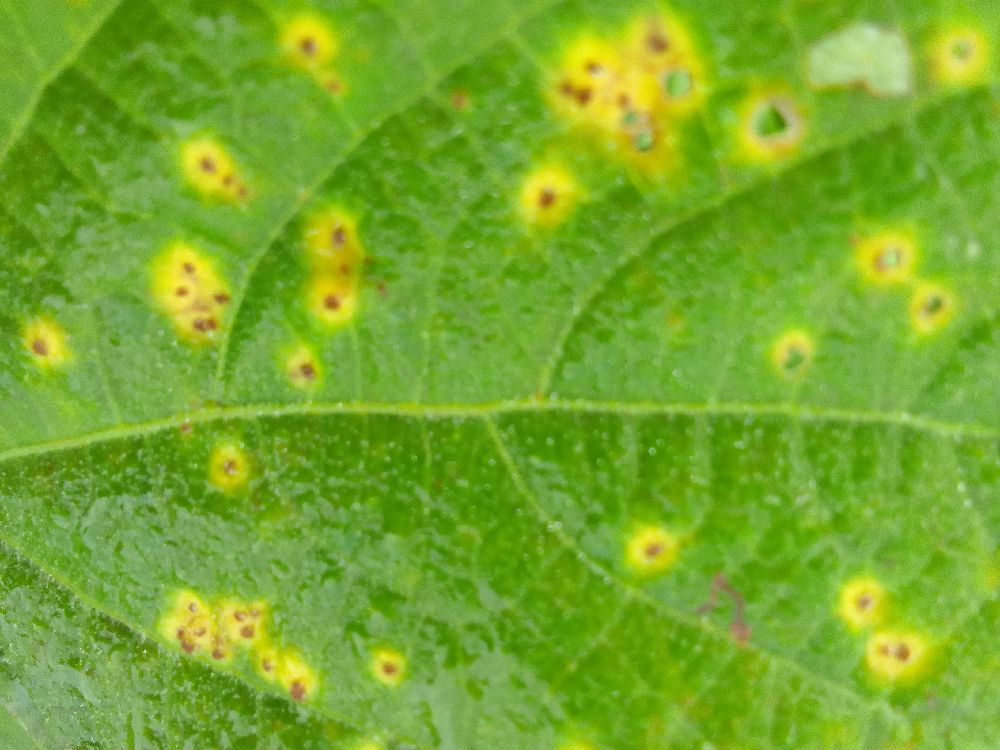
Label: rust